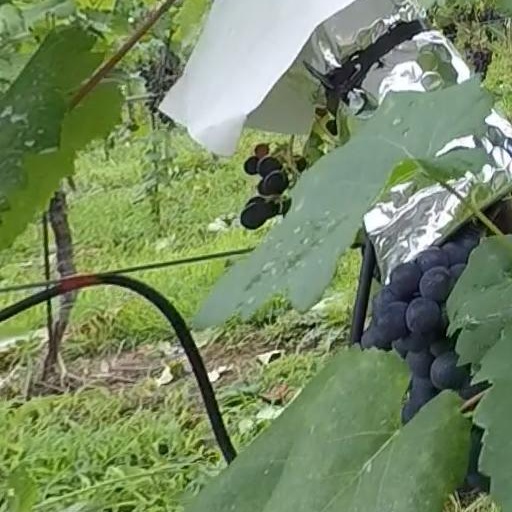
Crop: grape